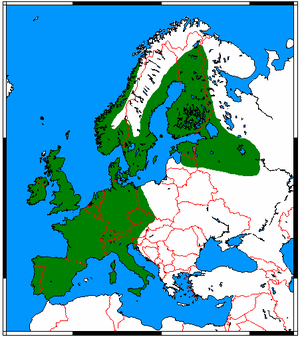
Le Hérisson commun est une espèce de petits mammifères, omnivore et nocturne, de la famille des Erinaceidae, classée dans l'ordre des Insectivora. Ce hérisson est répandu en Europe, y compris la Russie d'Europe, sauf le grand Nord, ainsi qu'en Turquie et dans le Caucase. Espèce invasive en Nouvelle-Zélande, où il a été introduit, cet animal est, au contraire, en Europe, une espèce protégée par la Convention de Berne et en France, par l’arrêté du 23 avril 2007.